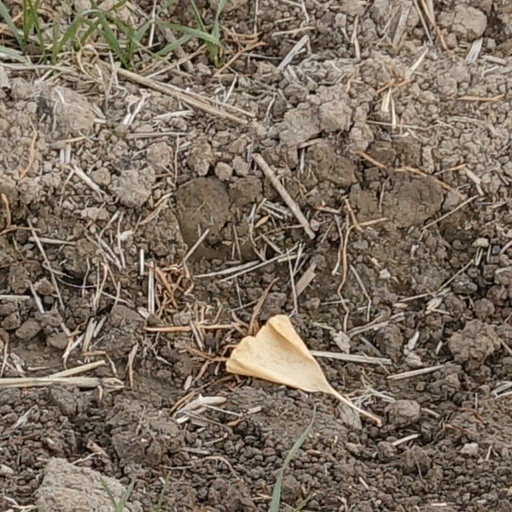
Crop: wheat